HMS K13

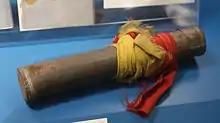
A message capsule sent up from the submarine

The first rescue vessel, the torpedo gunboat , had started searching for "K13" using grapples by 23:00. Attempts to send divers down were delayed since "Gossamer" had a diving-suit but no diver, and when a diver arrived from Fairfields, he was nearly drowned when the suit, which had not been used for years, burst. Despite the lack of proper escape apparatus, Herbert, and the commander of "K14", Commander Goodhart, attempted an escape to the surface by using the space between the inner and outer hatches of the conning tower as an airlock. Herbert reached the surface alive, but Goodhart's body was later found trapped in the wheelhouse.